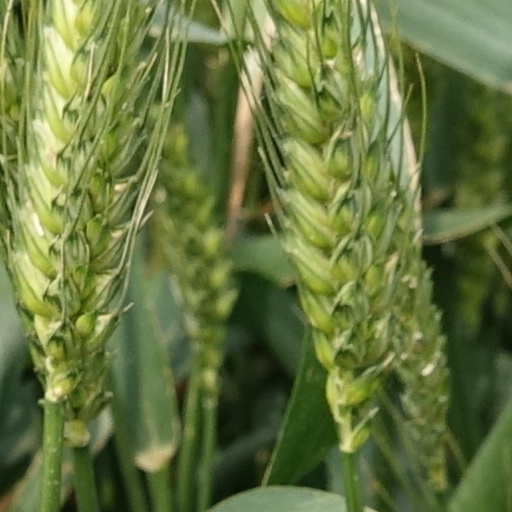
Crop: wheat